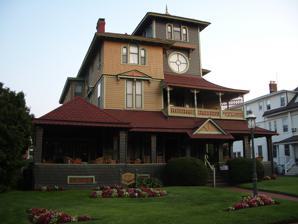
Building: Audenried Cottage
Country: Unknown
Year built: 1909
Historic house in New Jersey, United States United States historic place Audenried Cottage U.S. National Register of Historic Places New Jersey Register of Historic Places Show map of Monmouth County, New Jersey Show map of New Jersey Show map of the United States Location 21 Tuttle Avenue, Spring Lake, New Jersey Coordinates 40°9′31″N 74°1′21″W / 40.15861°N 74.02250°W / 40.15861; -74.02250 Area less than one acre Built 1909 Architect Freehold & New York; Conover, Warren Architectural style Italianate, Queen Anne, Shingle Style MPS Spring Lake, NJ as a Coastal Resort MPS NRHP reference No. 91000117 NJRHP No. 2057 Significant dates Added to NRHP March 8, 1991 Designated NJRHP January 14, 1991 Audenried Cottage is located in Spring Lake , Monmouth County , New Jersey , United States. The building was built in 1909 and added to the National Register of Historic Places on March 8, 1991. See also National Register of Historic Places listings in Monmouth County, New Jersey References